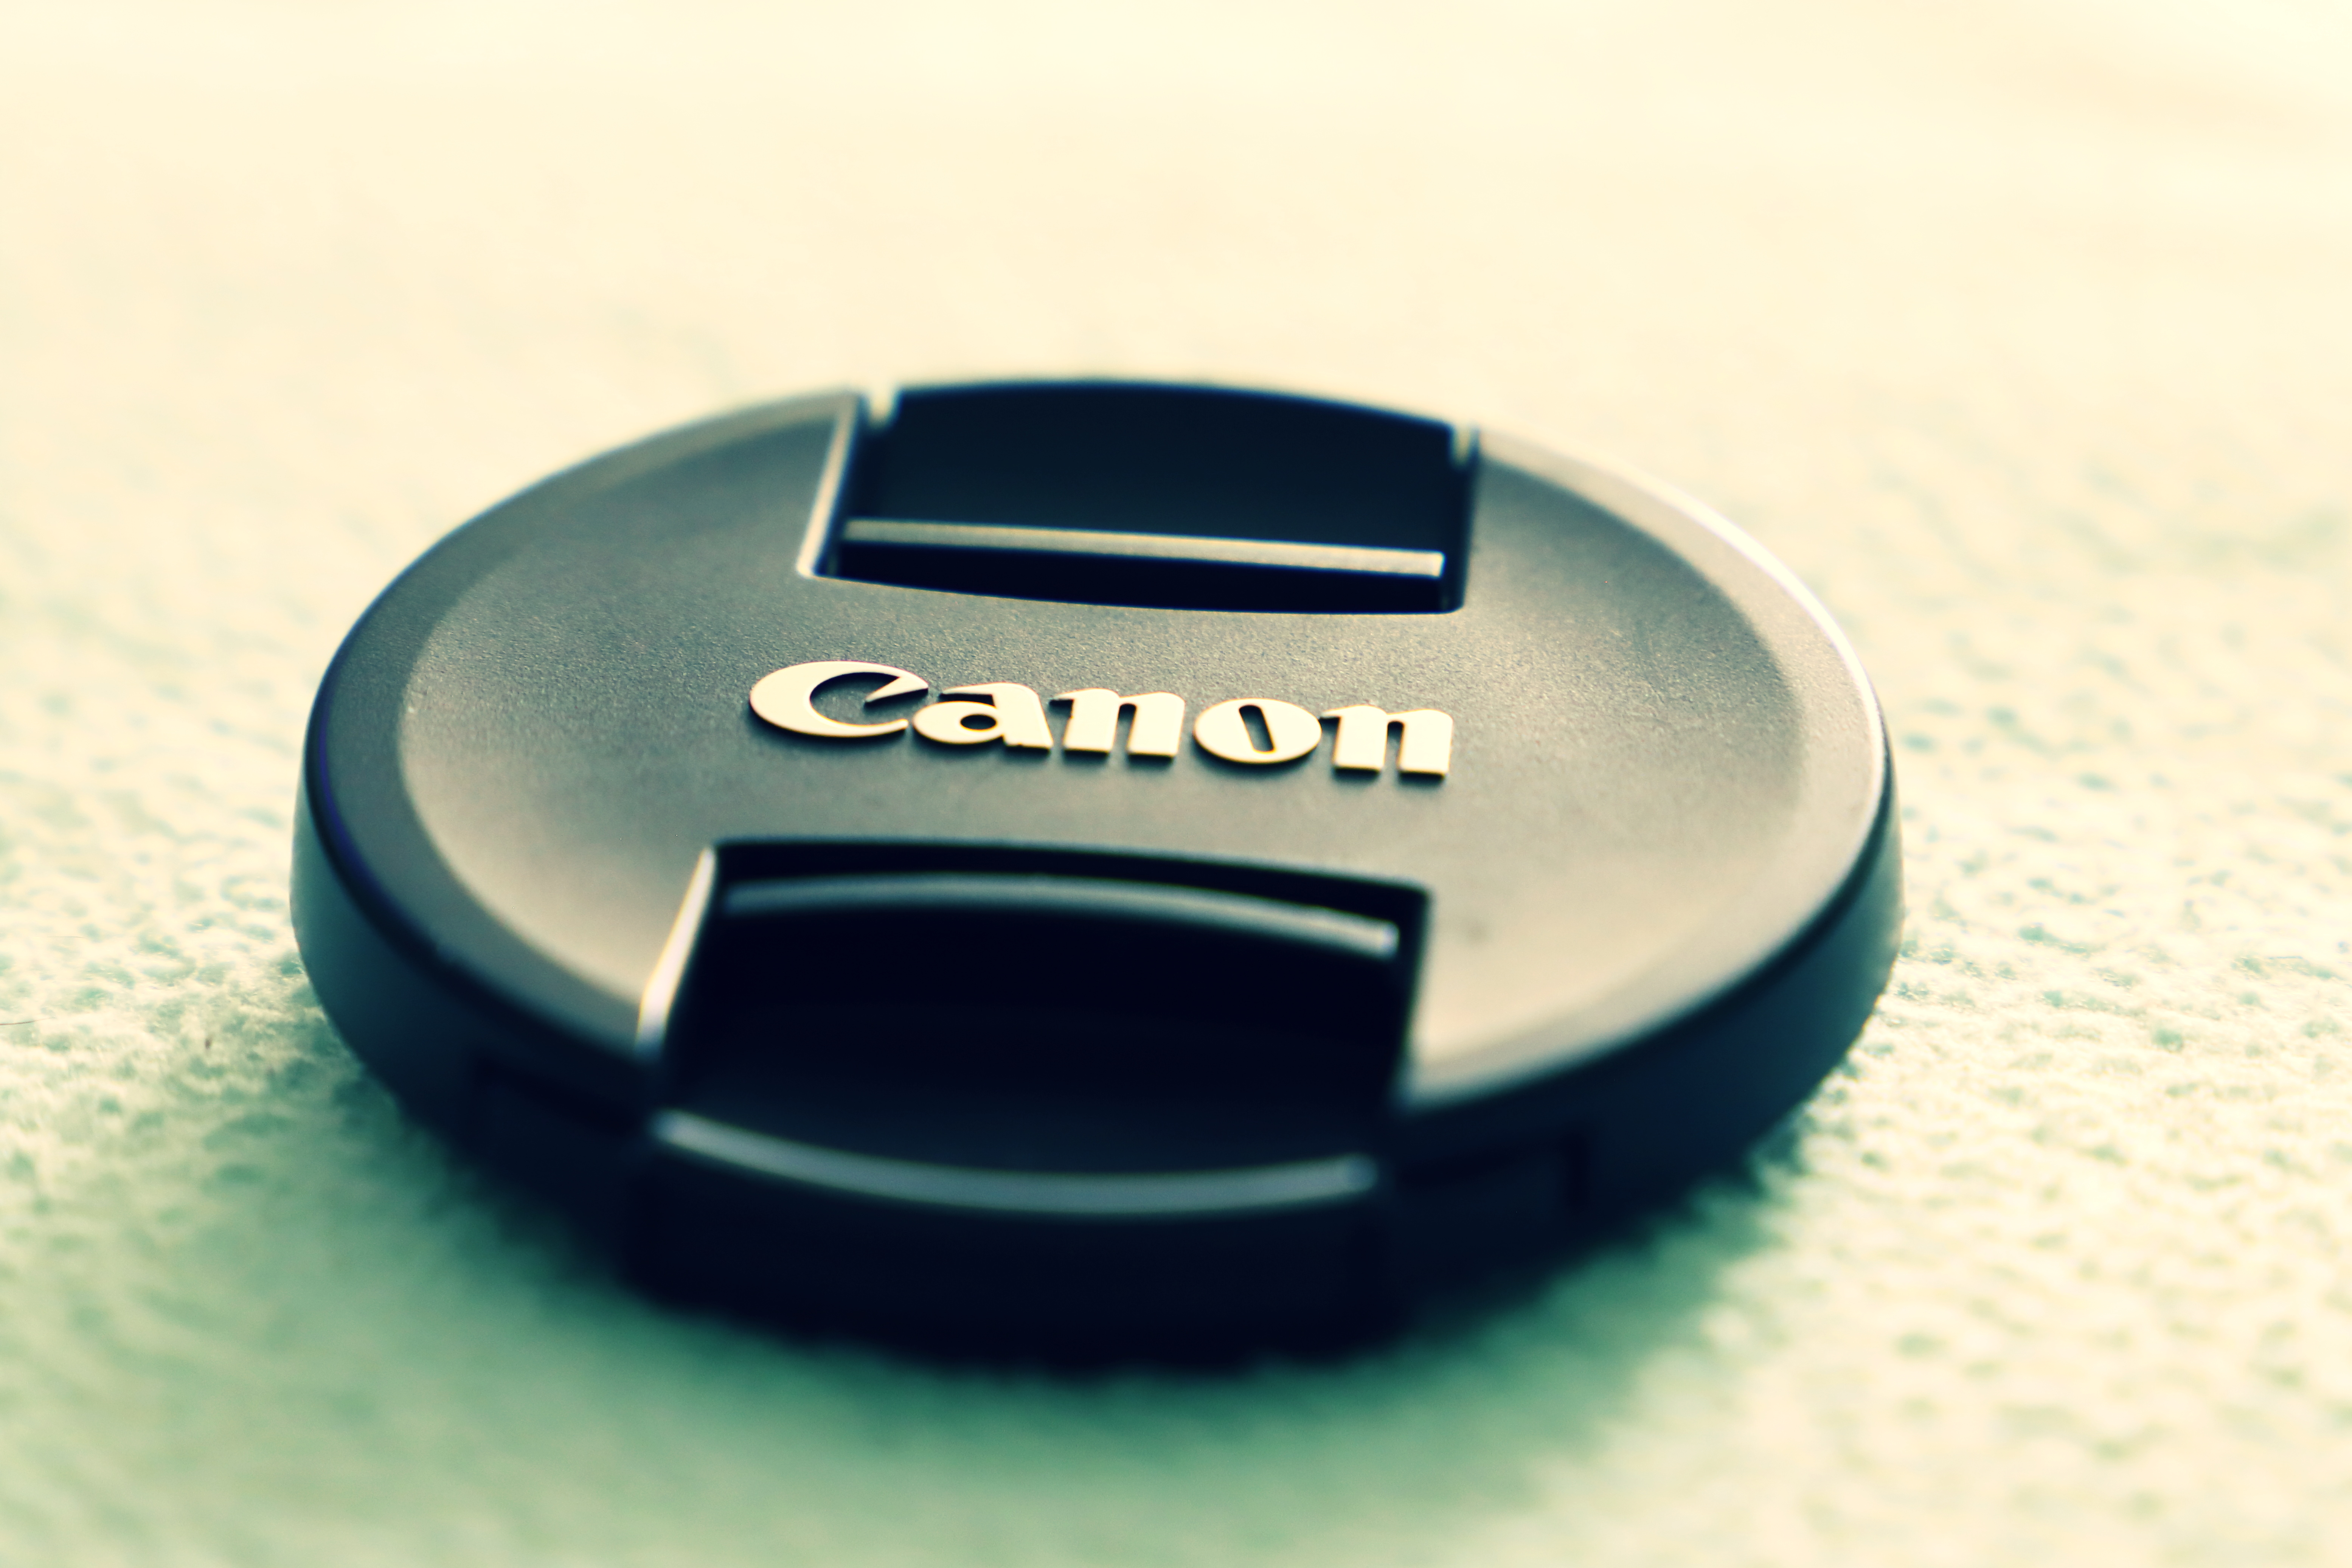
canon, camera accessory, automotive design, gadget, lens cap, font, audio equipment, cameras optics, electric blue, circle, logo, fashion accessory, brand, macro photography, metal, symbol, service, trademark